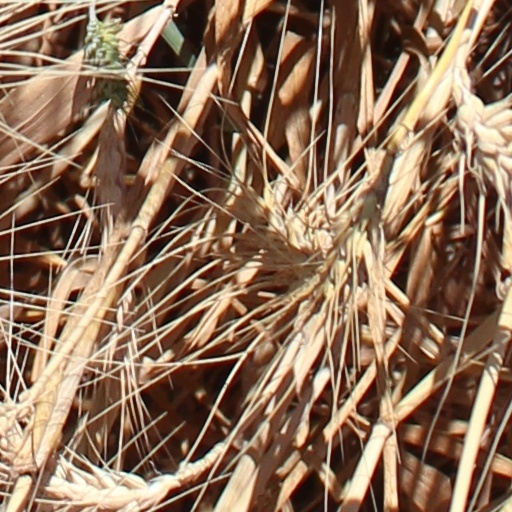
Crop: wheat